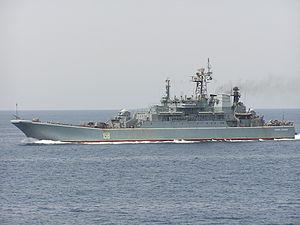
La bataille des côtes d'Abkhazie est une bataille navale que la marine russe a engagé contre la marine géorgienne dans la nuit du 9 au 10 août 2008 en mer Noire pendant la Deuxième Guerre d'Ossétie du Sud. La réalité du bilan de l'engagement est fortement mise en doute.